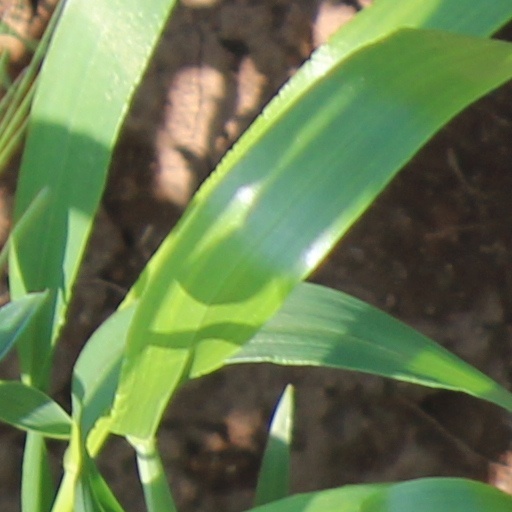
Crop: wheat